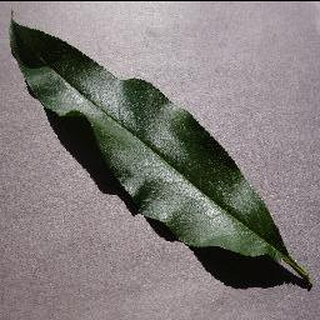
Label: healthy_peach